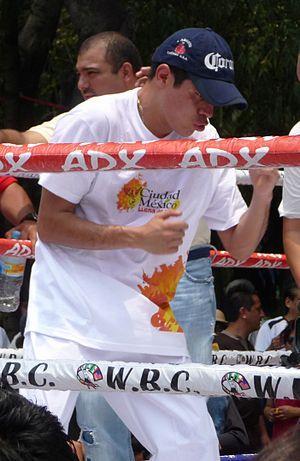
Édgar Sosa est un boxeur mexicain né le 23 août 1979 à Mexico.